Royal Albert Bridge

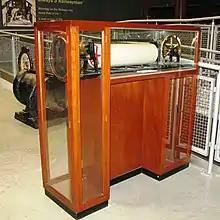
A tide recorder designed by Brunel as part of his survey

The first work was to properly survey the river bed. On 26 April 1848 a iron cylinder tall was launched into the Tamar. From the bottom of this the bed of the river could be examined to identify its nature and the location of solid foundations. The Cornwall Railway at this time was finding it difficult to raise funds and so most operations were suspended that summer, but a small fund was allowed for Brunel to continue the survey. The cylinder was positioned at 35 different places and a total of 175 borings made.